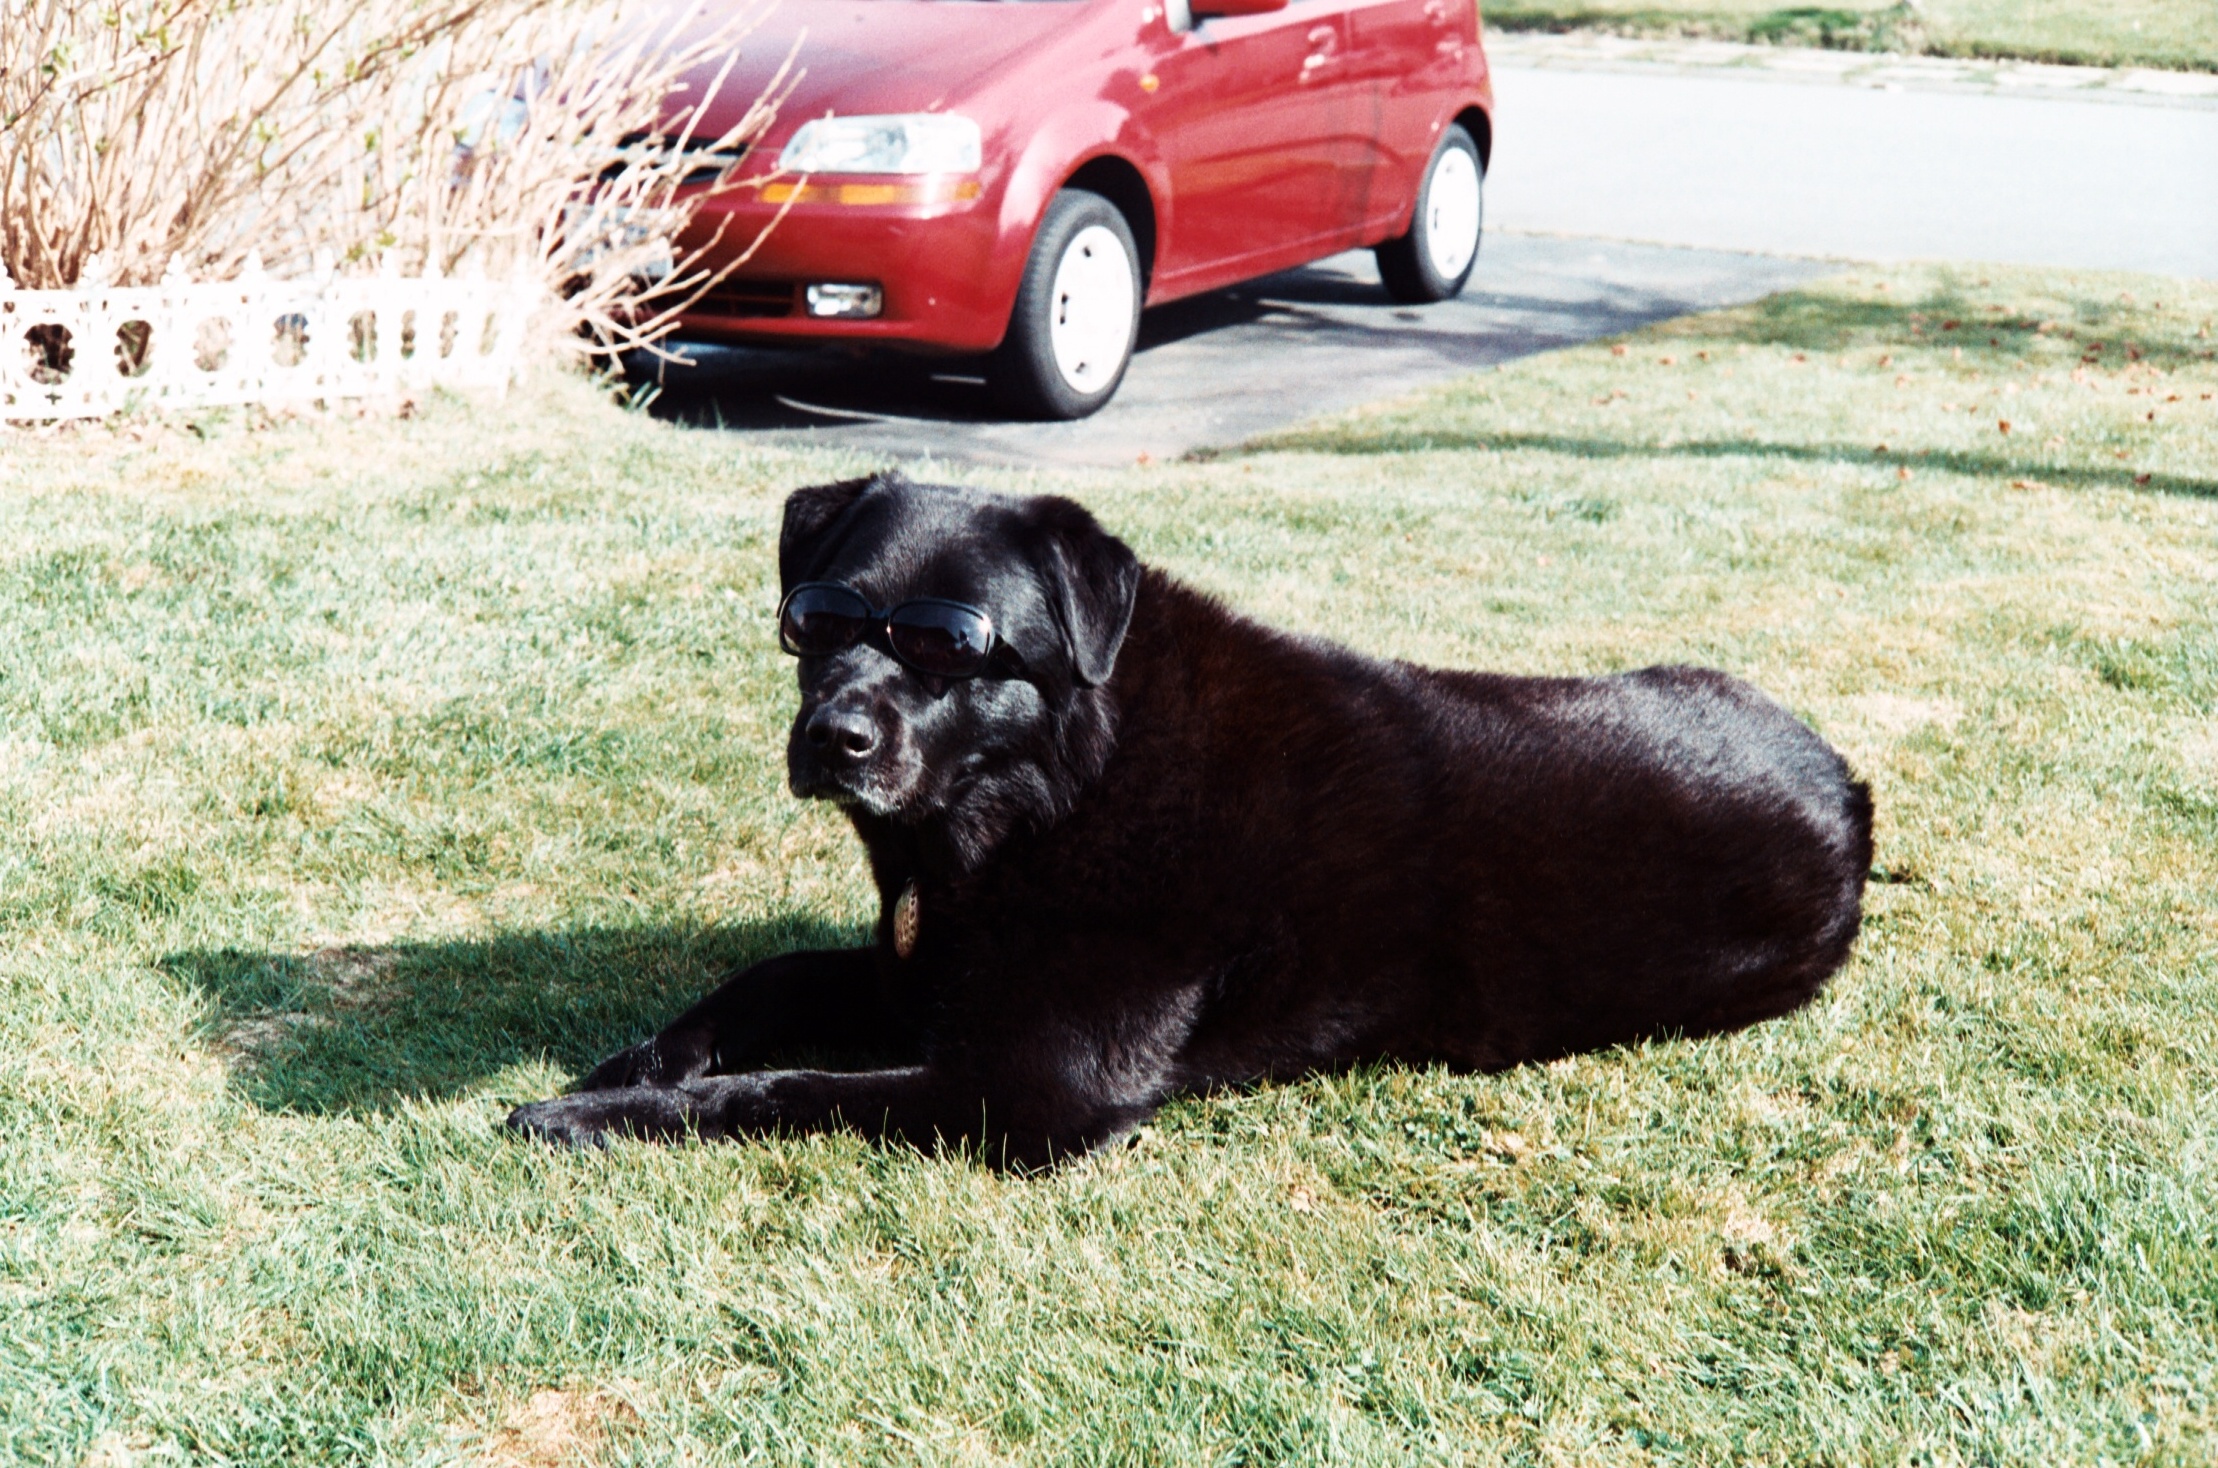
grass, lawn, dog, film, mammal, sunny, sunglasses, bright, vertebrate, yard, labrador, shades, dog breed, retriever, pup, lab, blacklab, konicaautos2, fujifilmproplusii200, dog like mammal, dog breed group